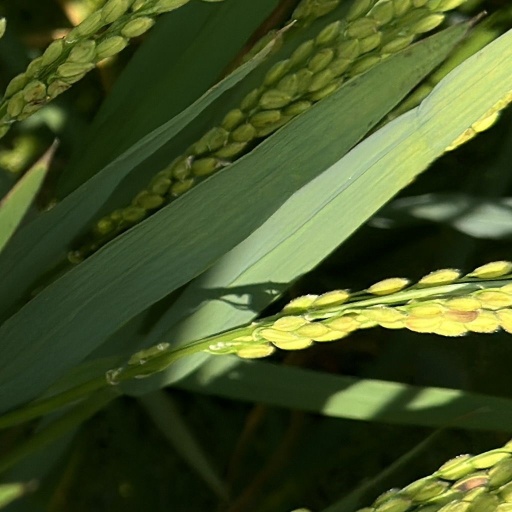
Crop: rice